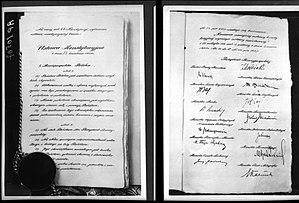
La Constitution polonaise d'avril 1935 est une loi constitutionnelle adoptée le 23 avril 1935 par la Diète de Pologne. Elle introduit en Pologne un régime présidentiel autoritaire.